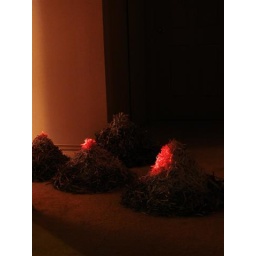
Shredded newspaper ' Filling a space' project. I placed red cellophane over the torch light.